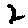
Label: 2